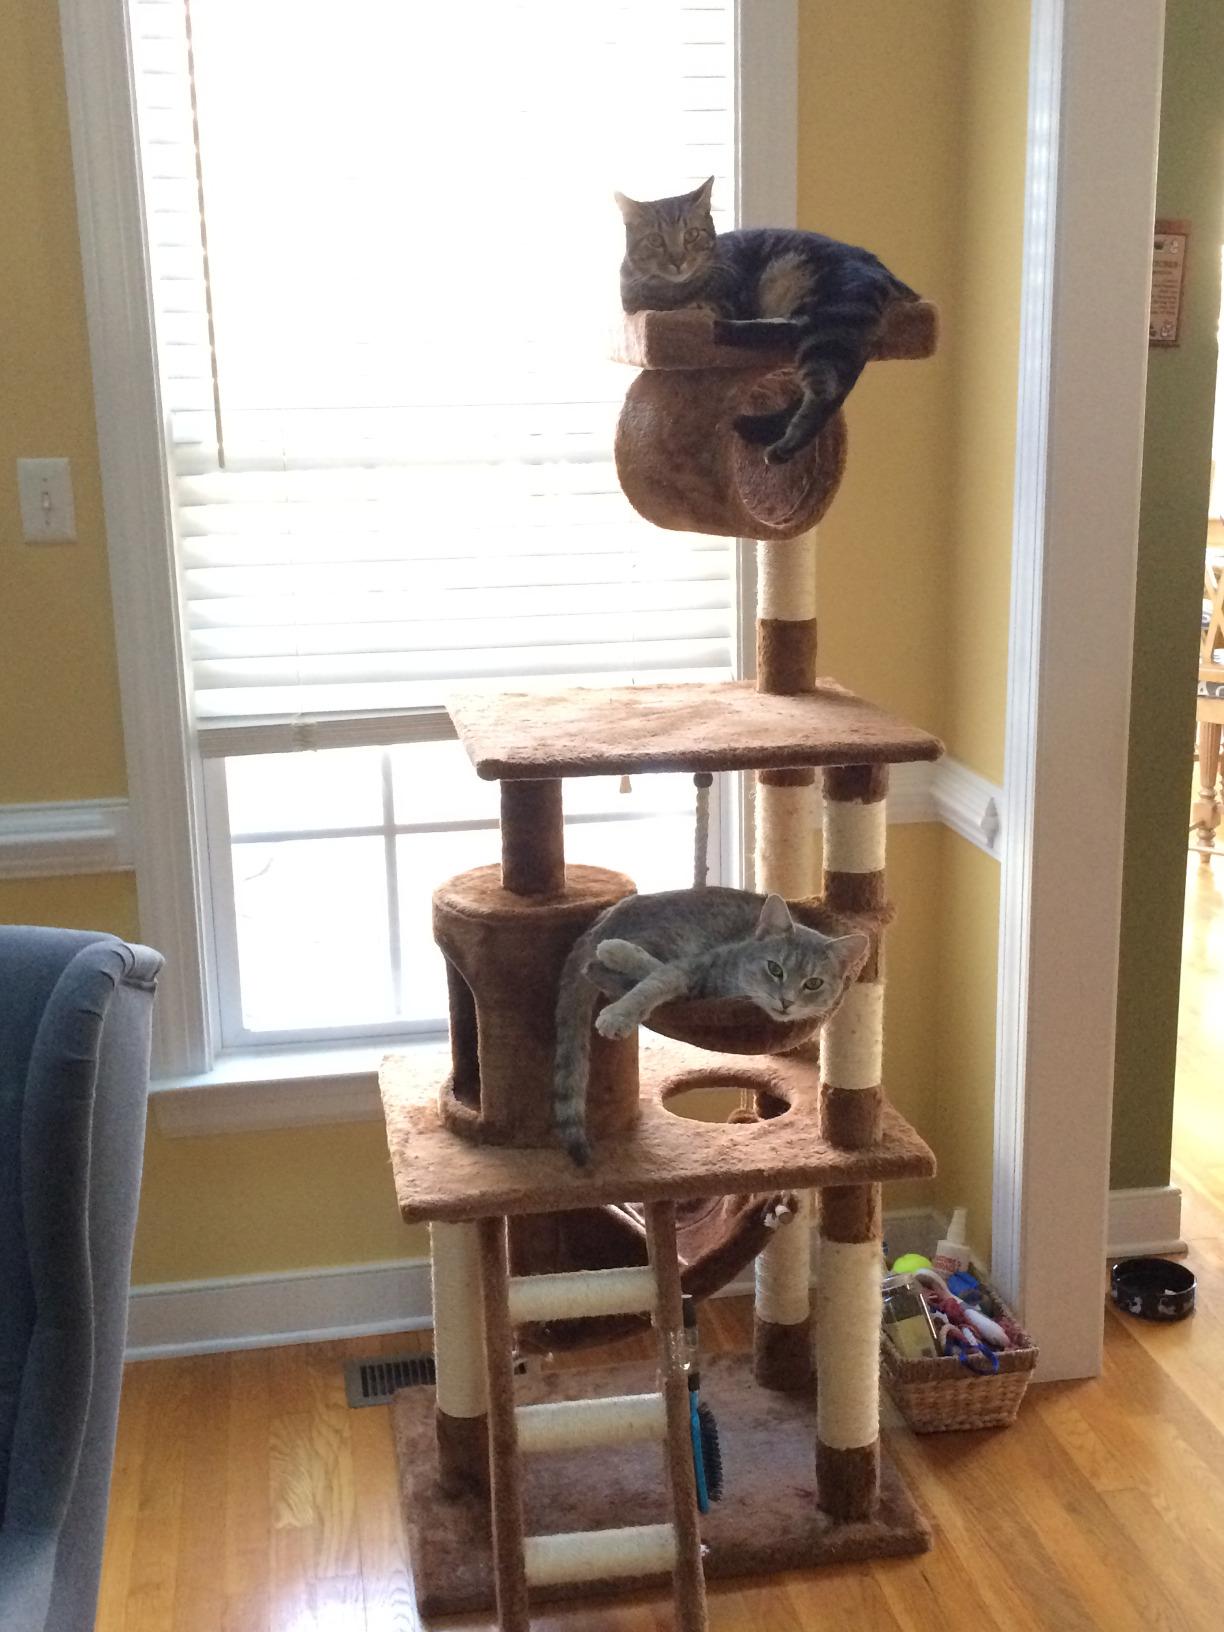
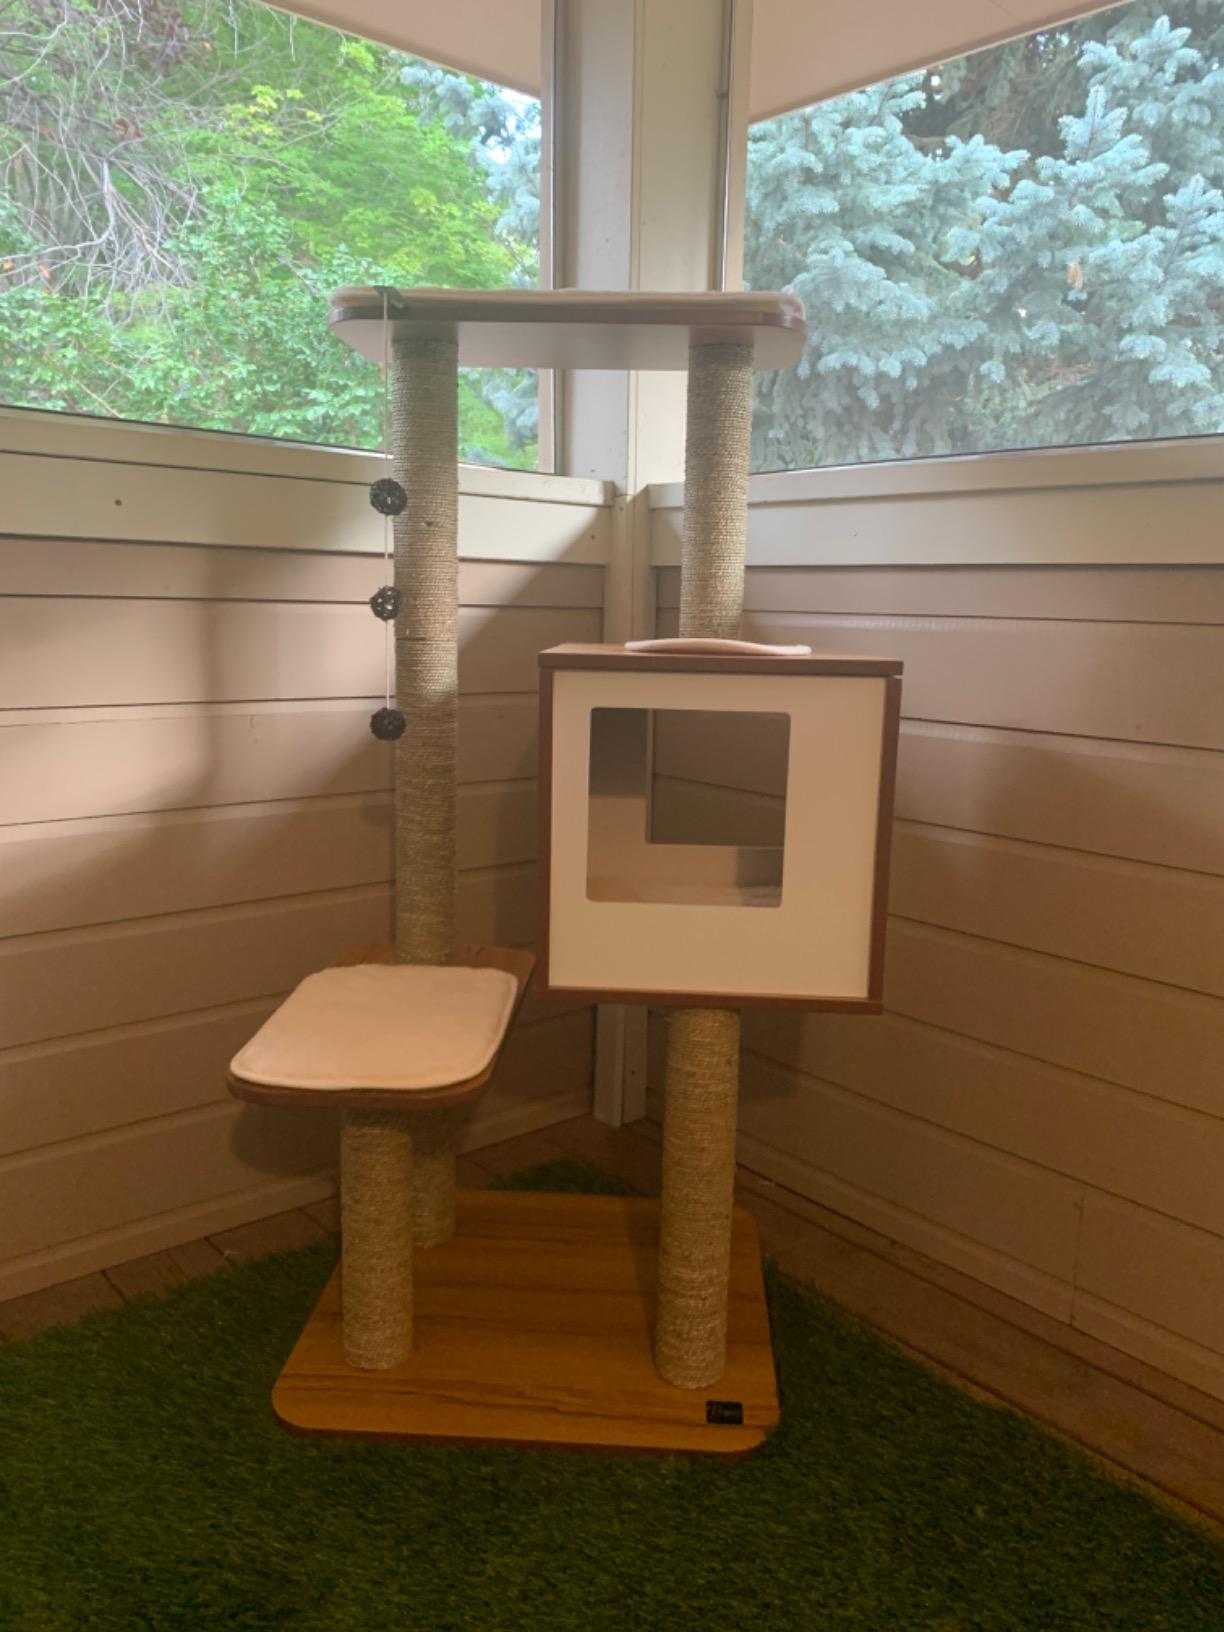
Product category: items_cat tree
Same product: no